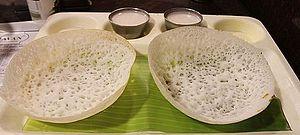
Les appam, aussi appelés hoppers en anglais, sont des sortes de crêpes que l'on trouve dans la cuisine de l'Inde du Sud. On l'appelle appam au Kerala, aappam au Tamil Nadu, paddu ou gulle eriyappa en kannada, et enfin appadam en télougou.